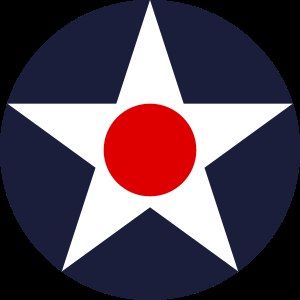
United States Army Air Corps
United States Army Air Corps' kendingsmærke
United States Army Air Corps var det amerikanske luftvåbens betegnelse fra 1926 til 1941.